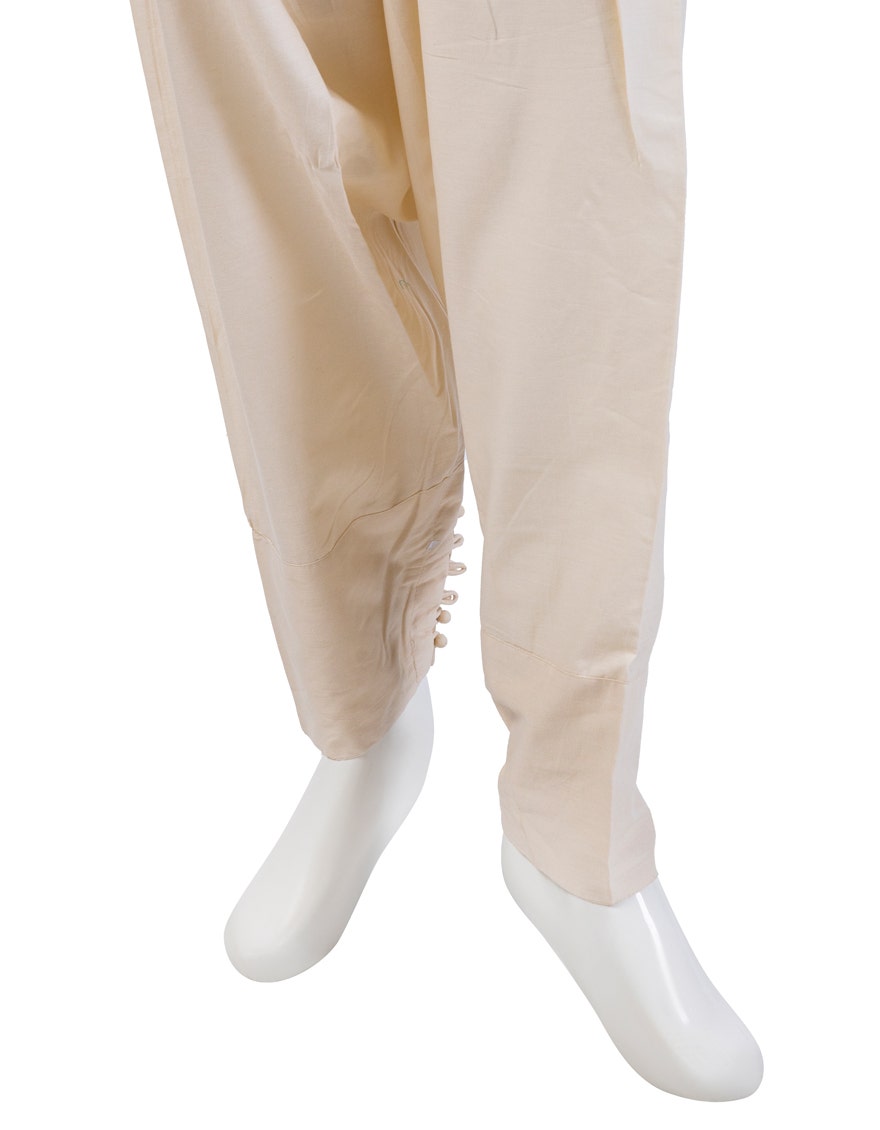
cream cotton salwar pants